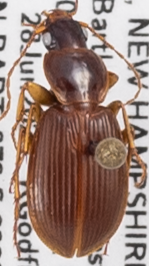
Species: Synuchus impunctatus
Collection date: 2023-06-28
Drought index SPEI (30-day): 1.478
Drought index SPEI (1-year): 1.012
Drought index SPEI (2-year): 0.51